Bergen County, New Jersey

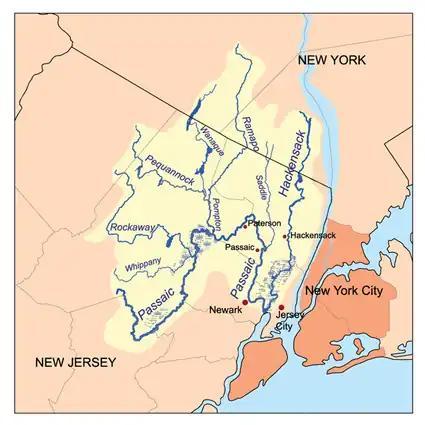
The Hackensack River and Passaic River watersheds.

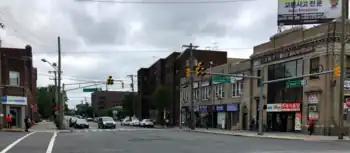
Broad Avenue in Koreatown, Palisades Park

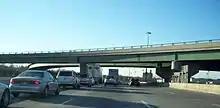
The traffic intersection of Route 17 and Route 4 in Paramus is one of the busiest in the world.

Bergen County is located at the northeastern corner of the state of New Jersey and is bordered by Rockland County, New York, to the north; by Manhattan and the Bronx in New York City, as well as by Westchester County, New York, across the Hudson River to the east; and within New Jersey, by Hudson County as well as a small border with Essex County to the south, and by Passaic County to the west.